Texas oil boom

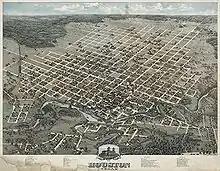
Houston, circa 1873

Several events in the 19th century have been regarded as a beginning of oil-related growth in Texas, one of the earliest being the opening of the Corsicana oil field in 1894. Nevertheless, most historians consider the Spindletop strike of 1901, at the time the world's most productive petroleum well ever found, to be the beginning point. This single discovery began a rapid pattern of change in Texas and brought worldwide attention to the state.